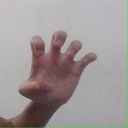
अक्षर: झ